Pennington House (Clarksville, Arkansas)

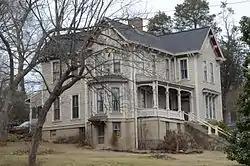

The Pennington House is a historic house at 317 Johnson Street in Clarksville, Arkansas. It is a -story wood-frame structure, with a complex cross-gabled plan, weatherboard siding, and a stuccoed brick foundation. It has an eclectic blend of Italianate and Folk Victorian features, including paired brackets in its eaves, moulded hoods over its sash windows, and a decorated porch. The house was built in 1888-89 by B.D. Pennington.